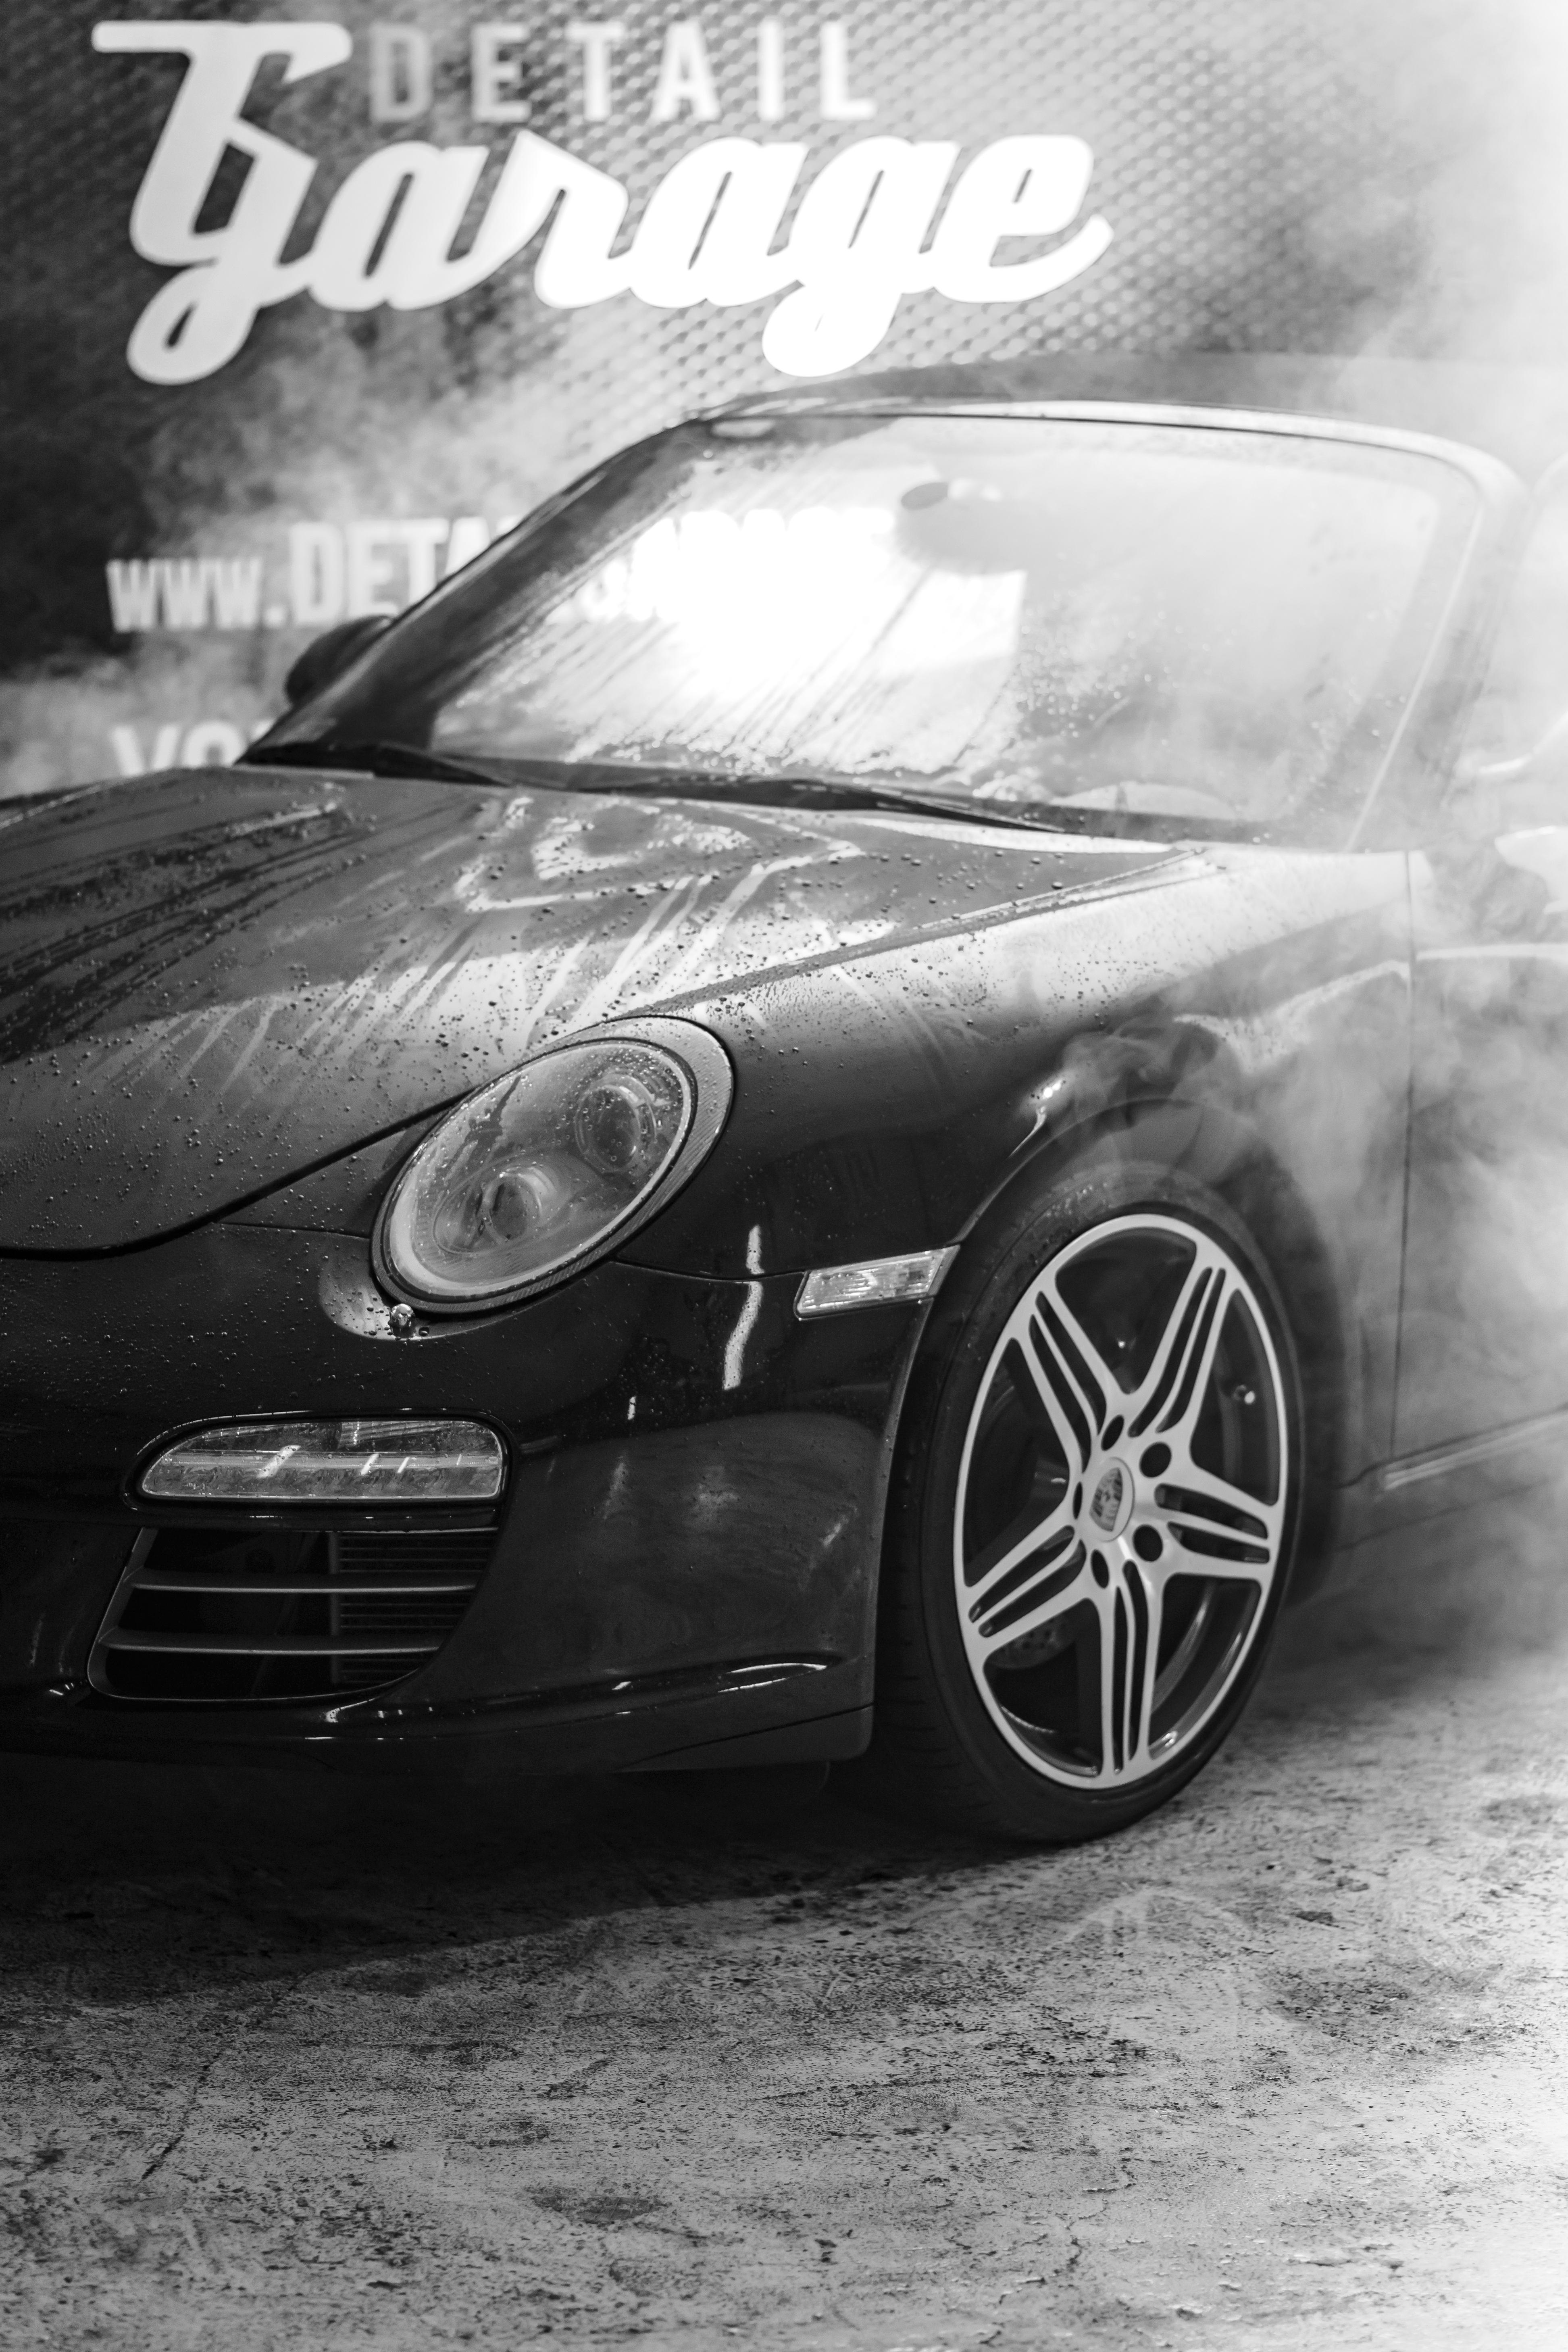
work, water, black and white, car, wheel, steam, smoke, vehicle, shine, clean, wash, auto, garage, monochrome, sports car, bumper, supercar, luxury, rim, super, convertible, expensive, porsche, protection, polish, car wash, varnish, land vehicle, automobile make, automotive exterior, automotive design, luxury vehicle